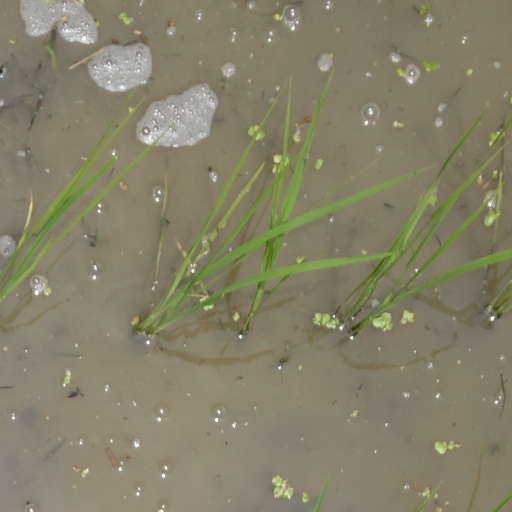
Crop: rice